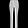
Label: Trouser